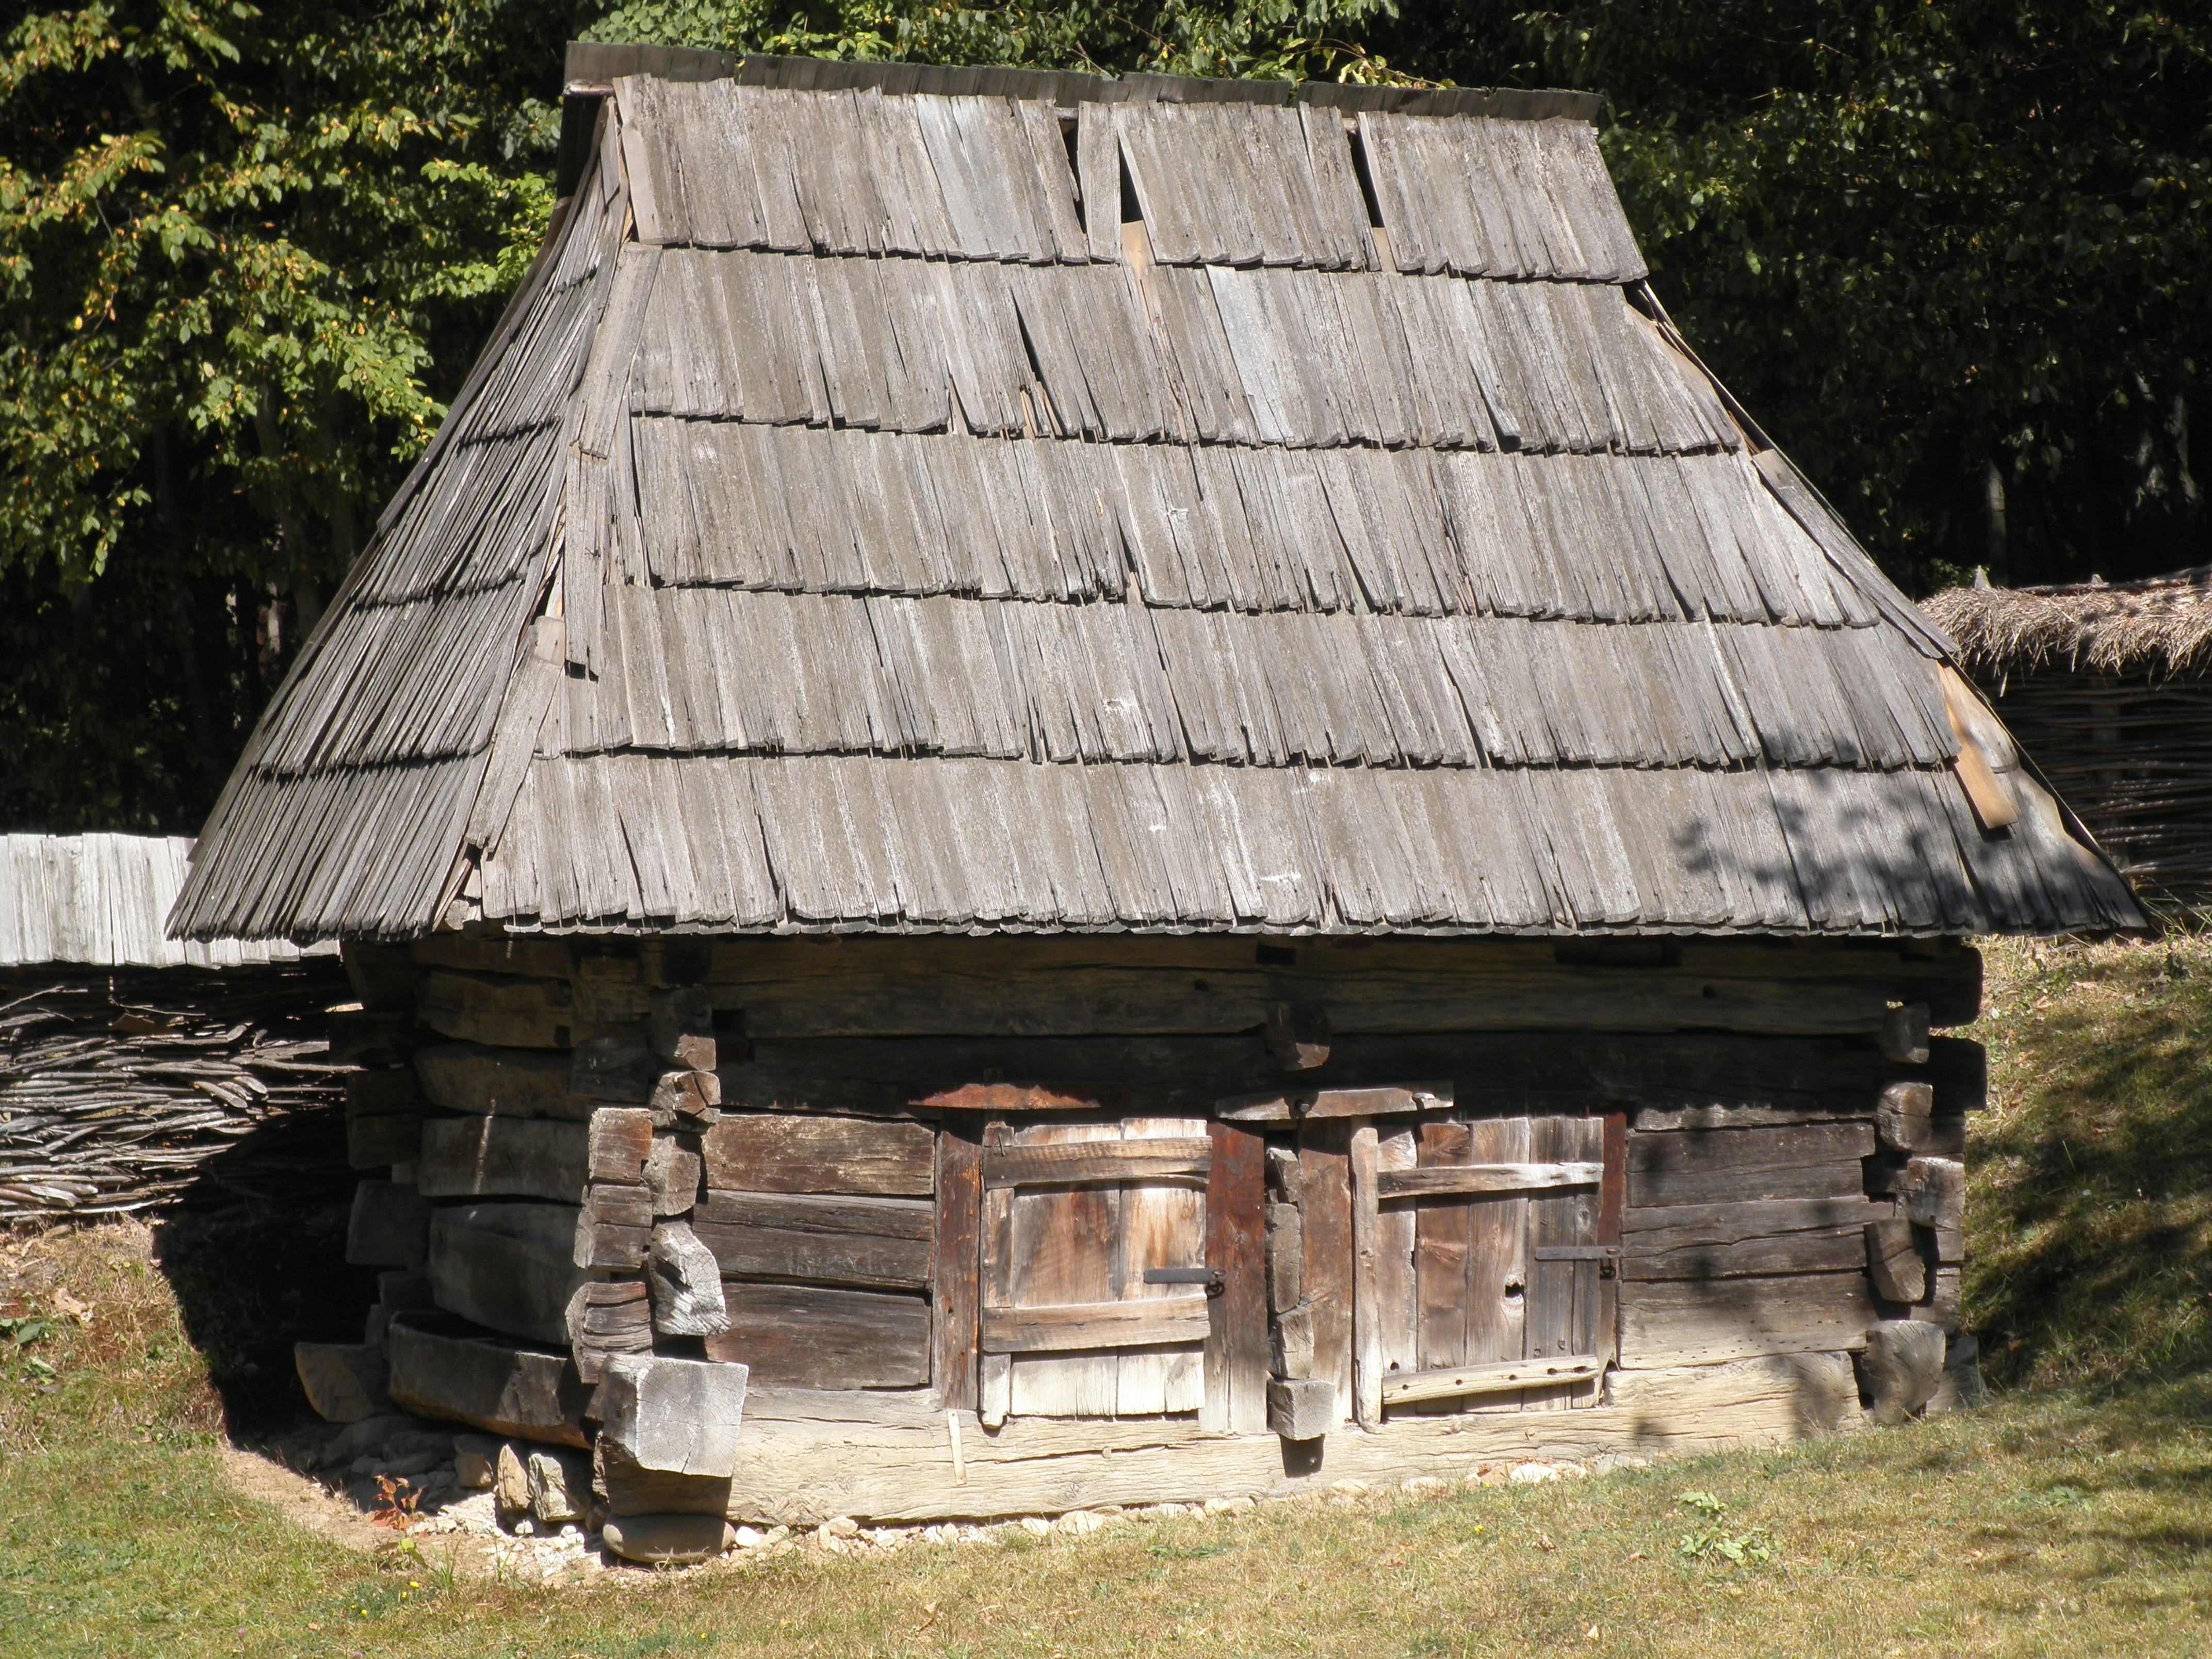
wood, building, barn, shed, hut, shack, cottage, agriculture, wooden house, log cabin, traditional, romania, transylvania, rural area, outdoor structure